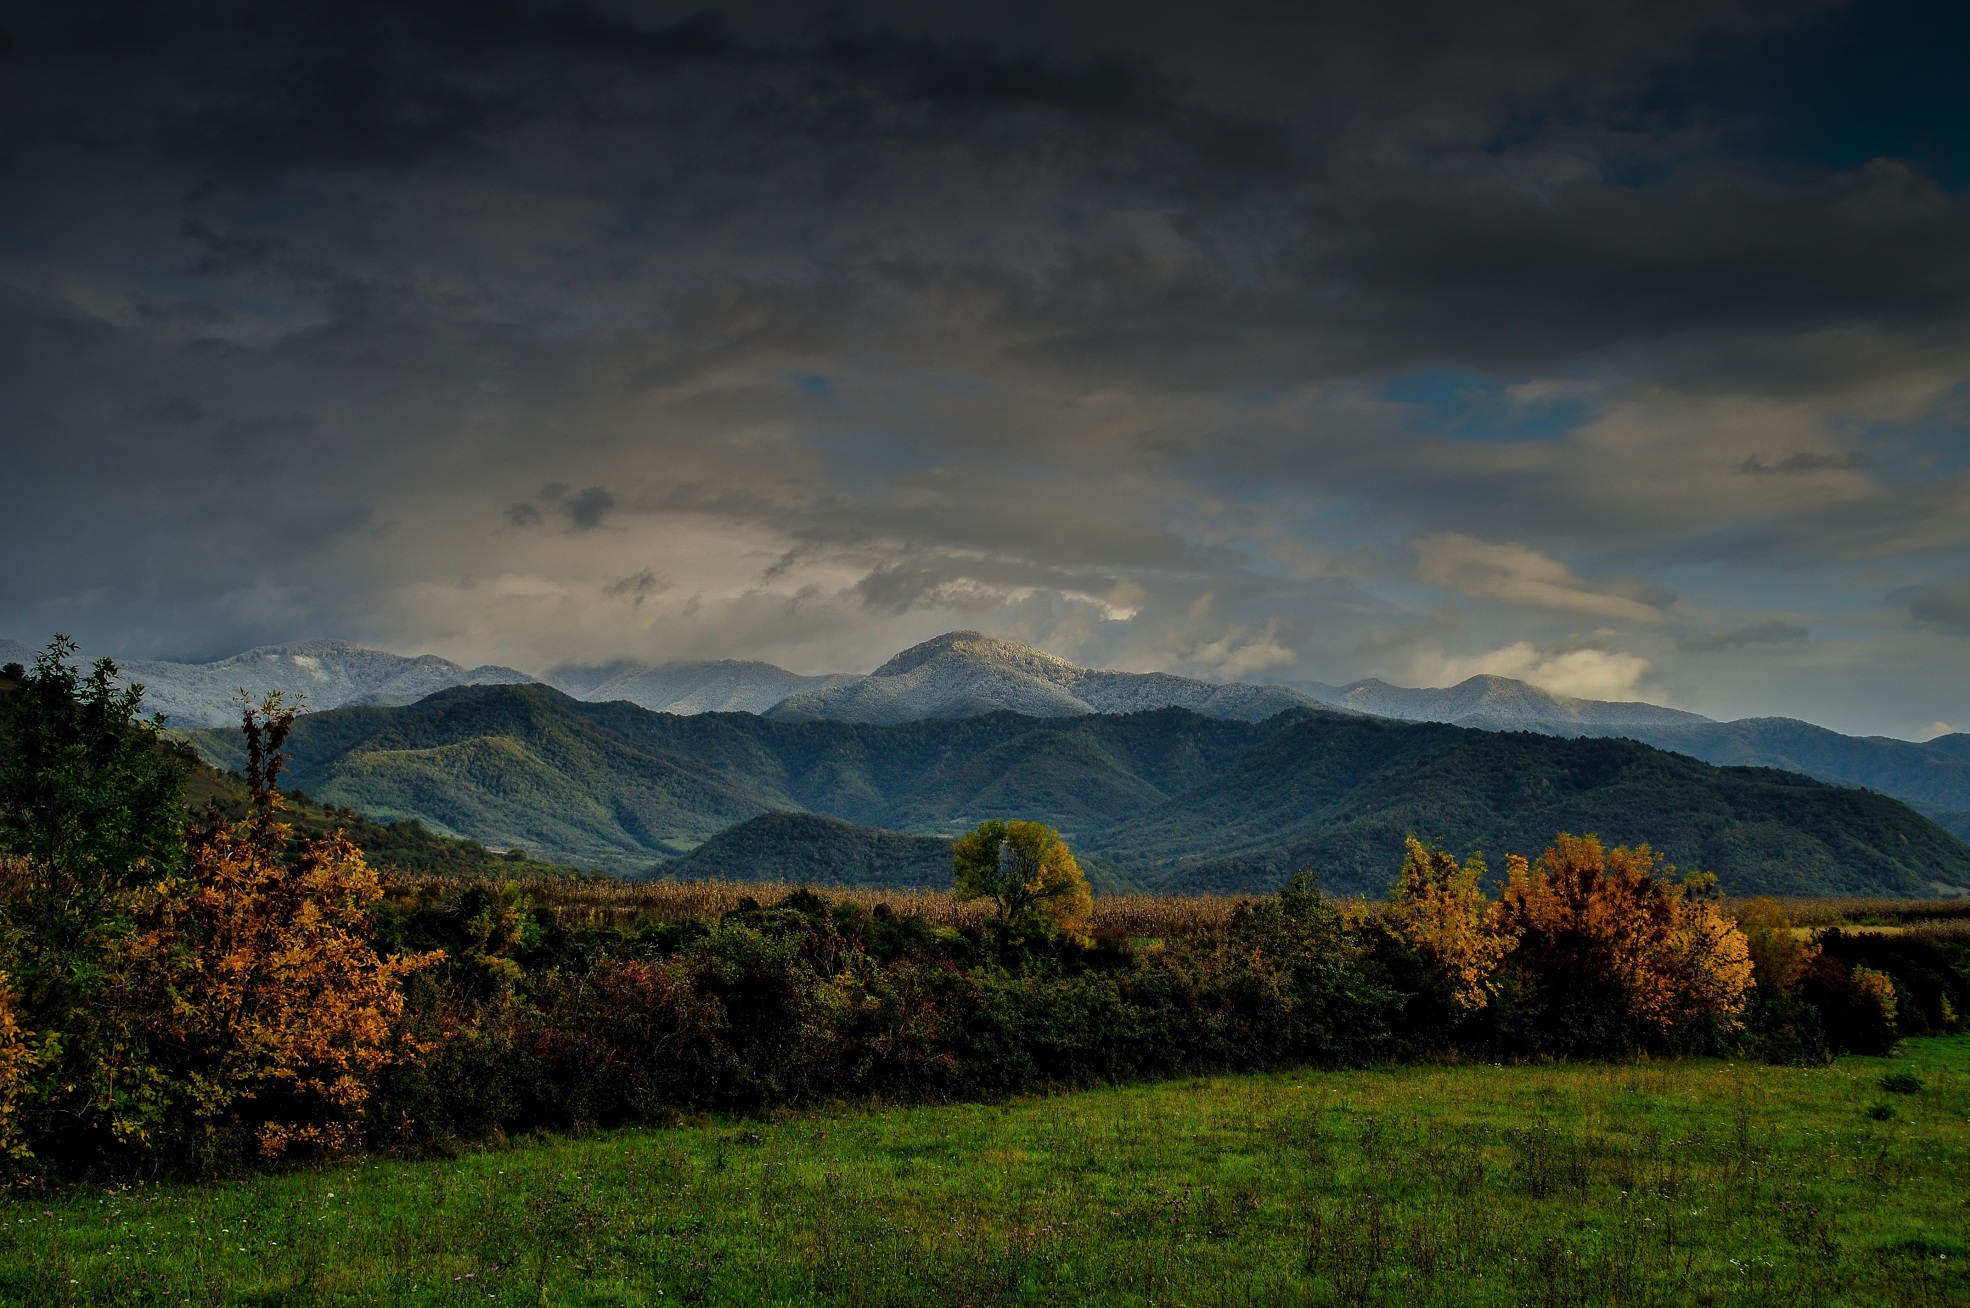
landscape, tree, nature, forest, outdoor, wilderness, mountain, cloud, sky, sunrise, sunset, meadow, sunlight, morning, leaf, hill, lake, dawn, valley, mountain range, dusk, evening, reflection, scenic, autumn, highland, clouds, mountains, grassland, plateau, habitat, loch, rural area, meteorological phenomenon, natural environment, geographical feature, atmospheric phenomenon, mountainous landforms